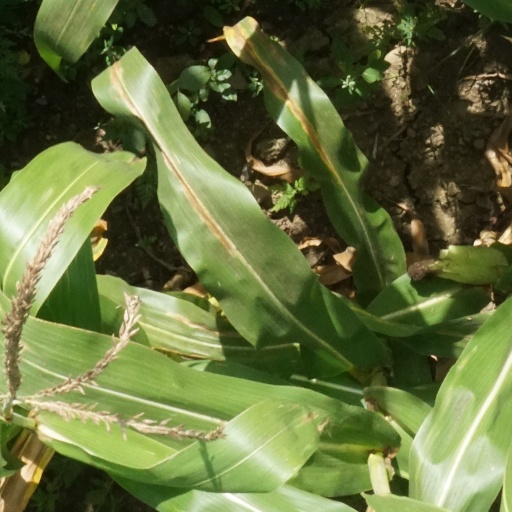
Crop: maize; corn